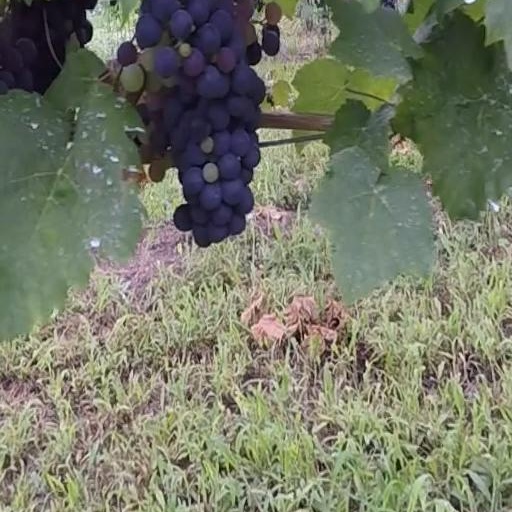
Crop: grape